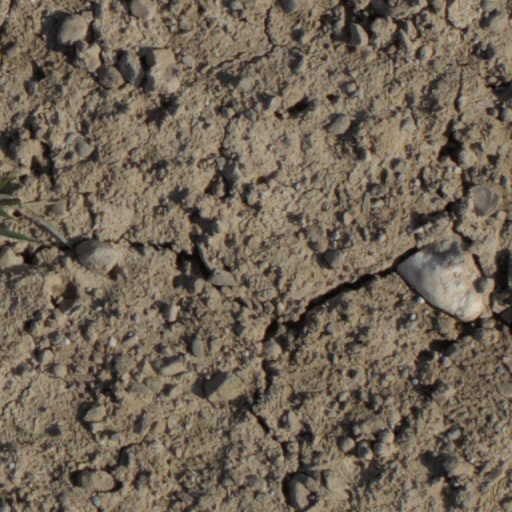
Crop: wheat